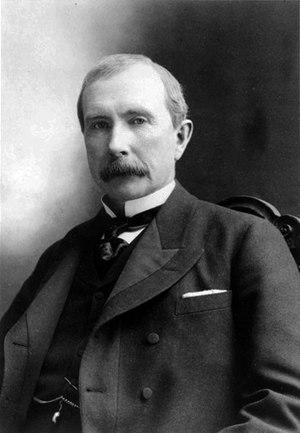
John Davison Rockefeller, né le 8 juillet 1839 à Richford et mort le 23 mai 1937 à Ormond Beach, à l'âge de 97 ans, est un industriel américain, fondateur de la famille Rockefeller. Premier milliardaire de l'époque contemporaine, il fait partie du mythe américain des self-made men. Sa famille a été à la tête d'un empire financier durant près de deux siècles en créant la Standard Oil qui devient notamment Esso, puis ExxonMobil. Il est le frère du financier William Rockefeller, lui aussi engagé dans l'exploitation du pétrole.
Un milliardaire, ou billionnaire dans les pays qui utilisent l'échelle courte, est une personne qui a une situation nette d'au moins un milliard d'unités d'une monnaie, généralement en dollar américain, euro ou livre sterling. Le magazine Forbes publie chaque année une liste des milliardaires en dollars du monde. Au 7 juin 2010, il y avait officiellement 1 011 milliardaires en dollars dans le monde. En 2013, le monde compte 1 426 milliardaires, ces milliardaires représentent réuni un total de 5 400 milliards de dollars. En 2017, la richesse des milliardaires s'accroit de 762 milliards de dollars, soit sept fois le montant qui permettrait de mettre fin à la pauvreté extrême dans le monde.